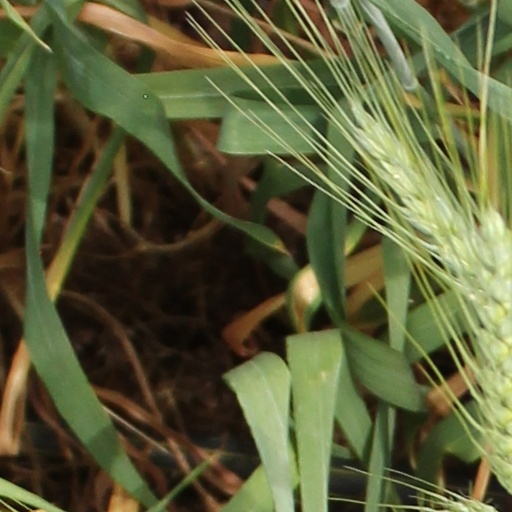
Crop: wheat